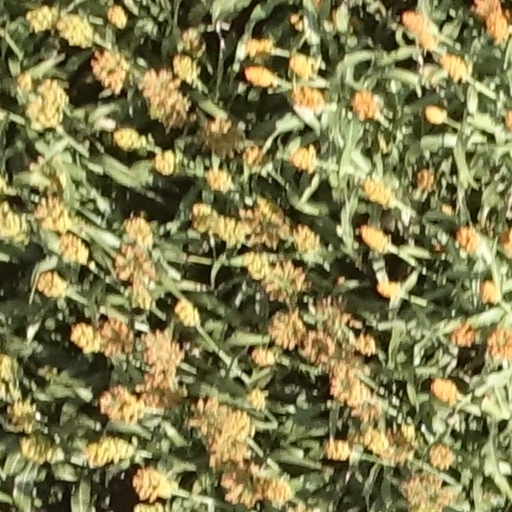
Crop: sorghum